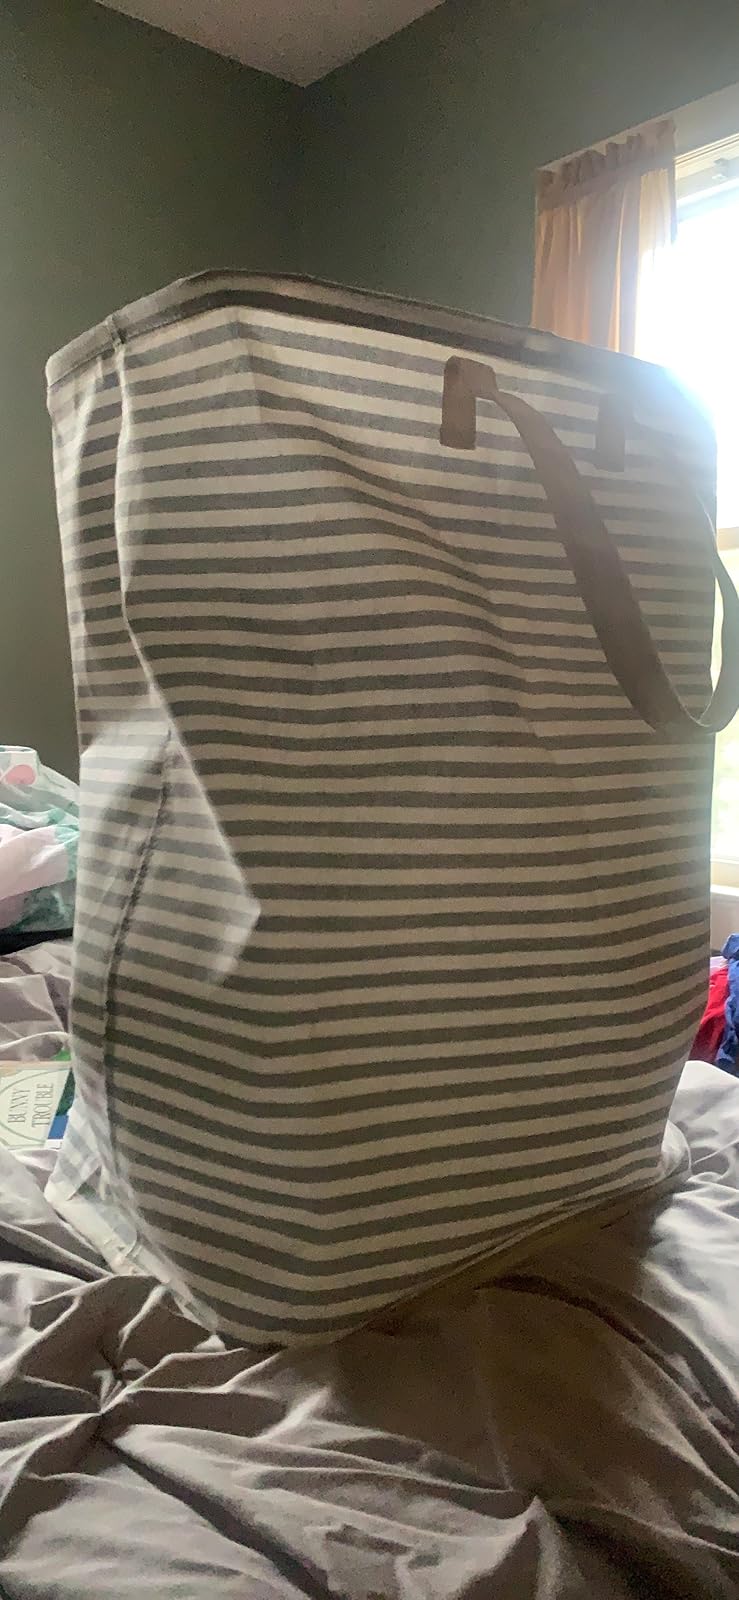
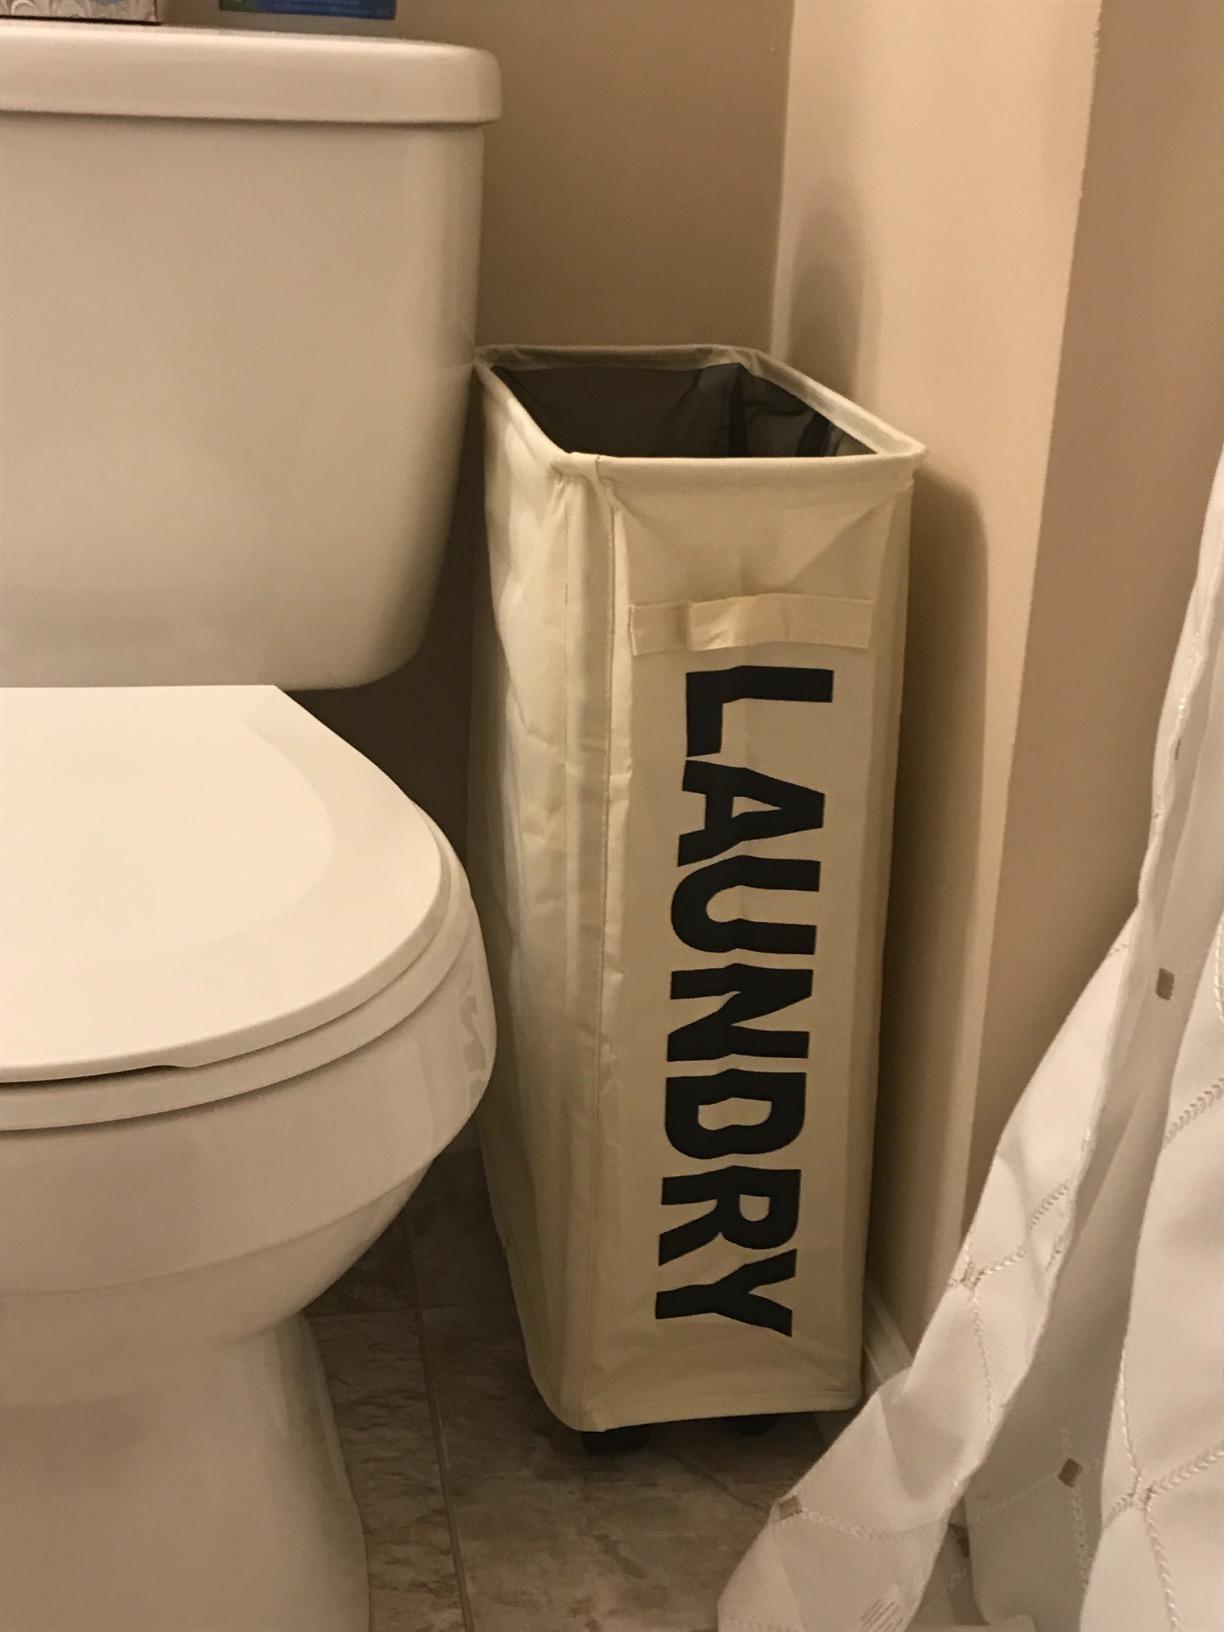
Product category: items_hamper
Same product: no